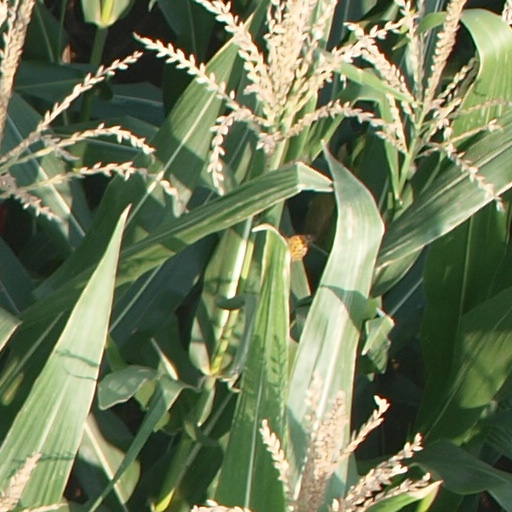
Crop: maize; corn